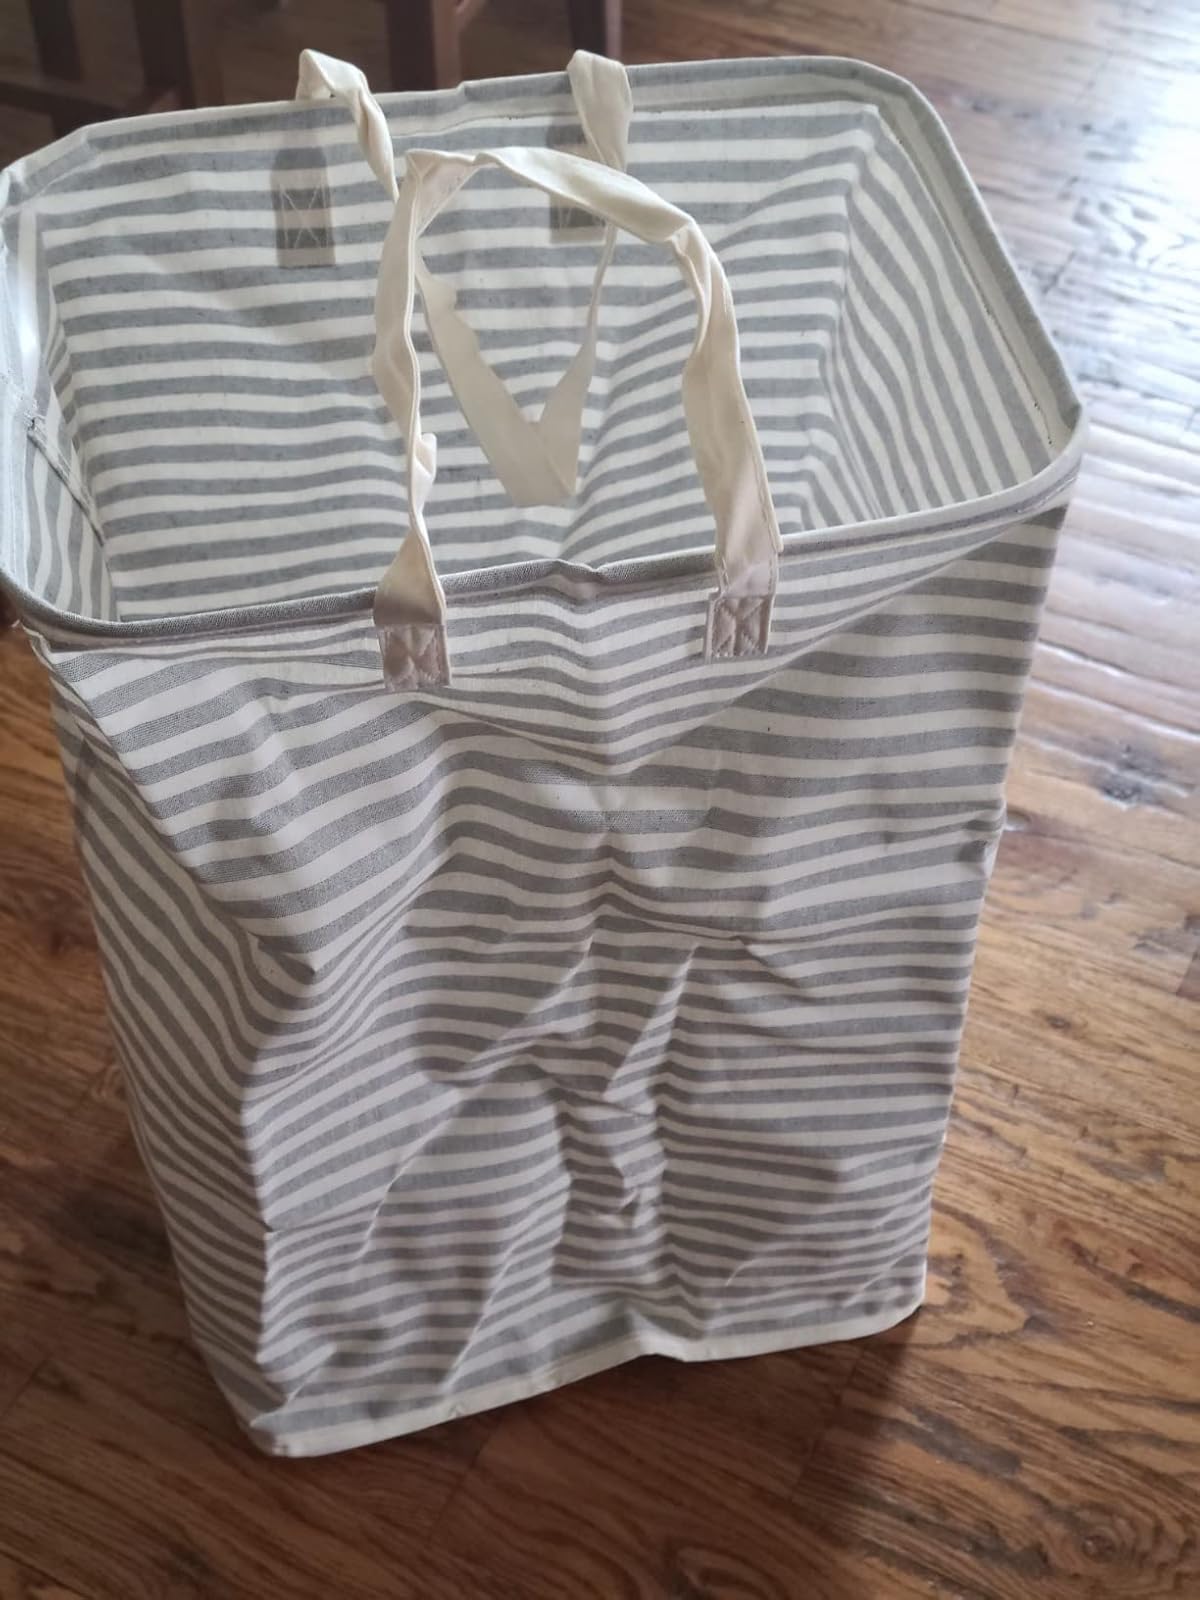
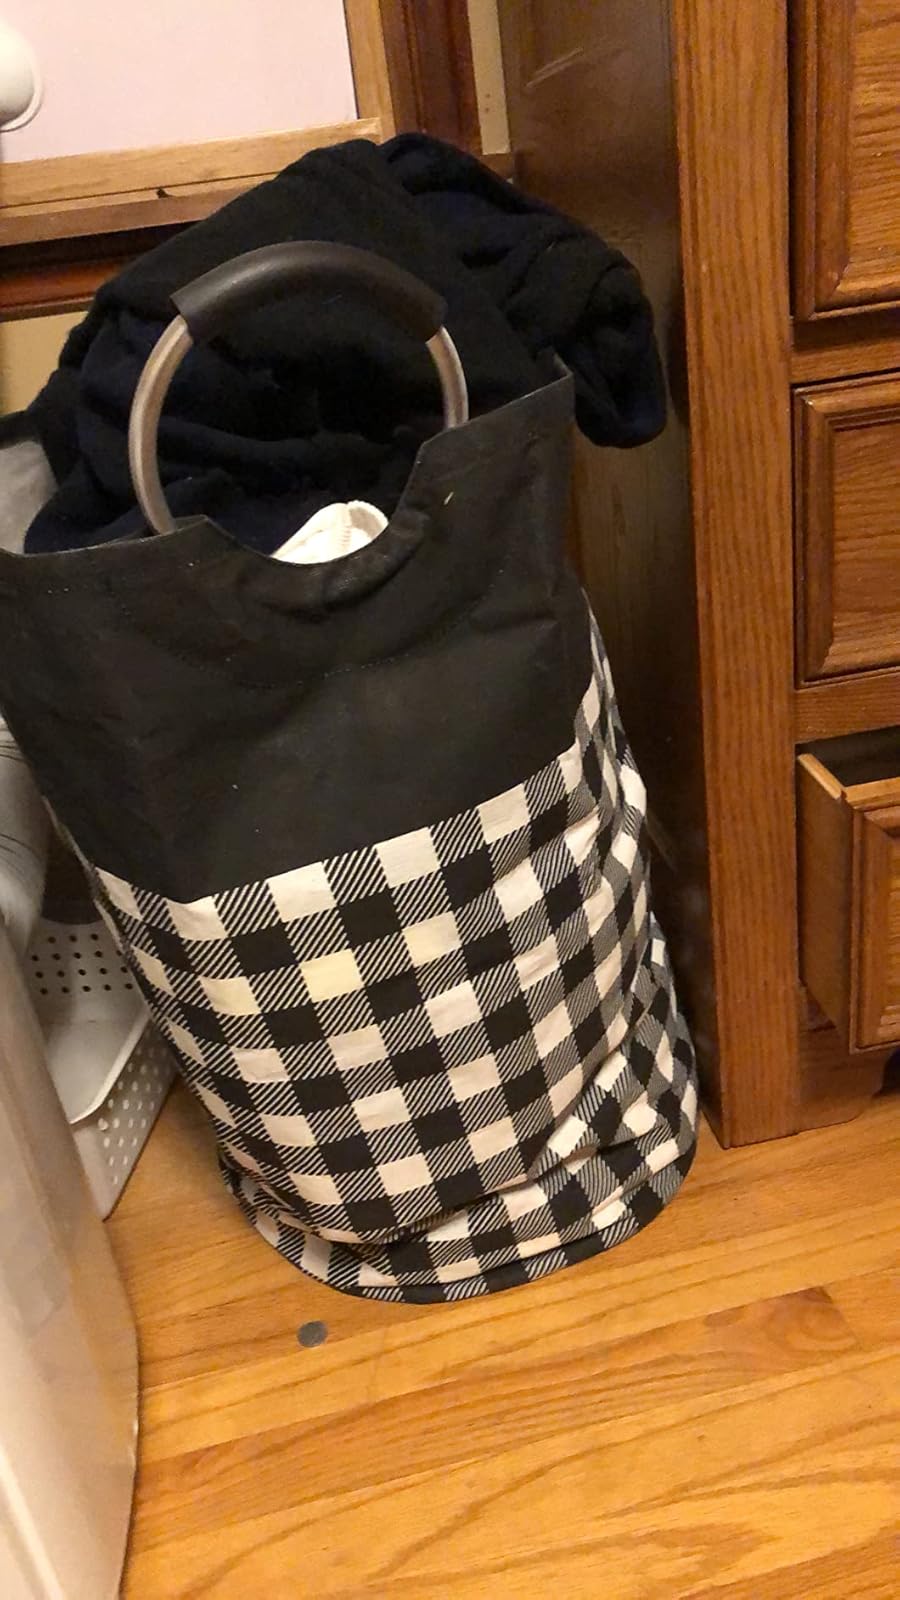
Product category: items_hamper
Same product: no